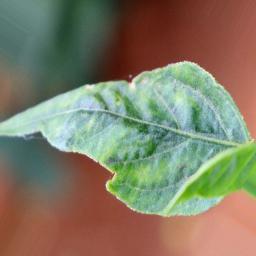
Label: healthy